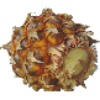
Label: pineapple_mini